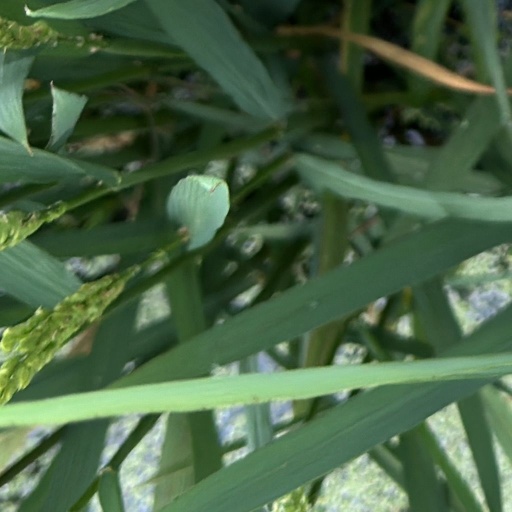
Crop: rice